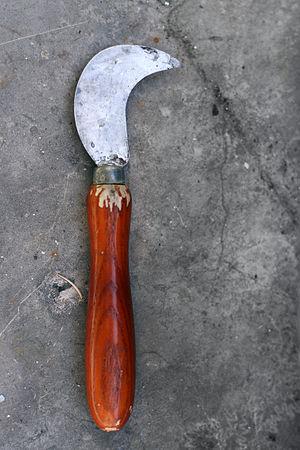
Gouzotte/Gousotte, utilisée comme une serpette pour le travail de la vigne, par exemple l'ébourgeonnage.
La gouzotte, aussi orthographiée gousotte, est un outil similaire à la serpette. Il est utilisé pour couper l'osier, et plus souvent pour les travaux viticoles.